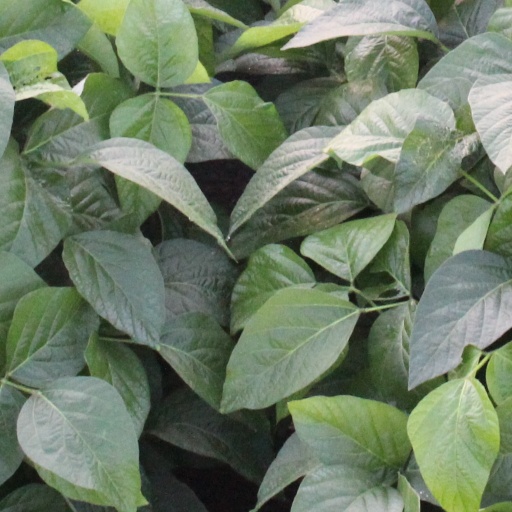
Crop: soybean